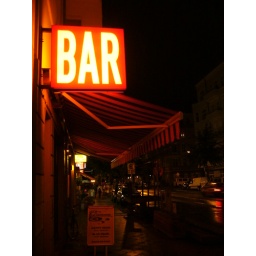
A bar sign in Berlin Friedrichshain on Friday night. Rainy and cold outside.